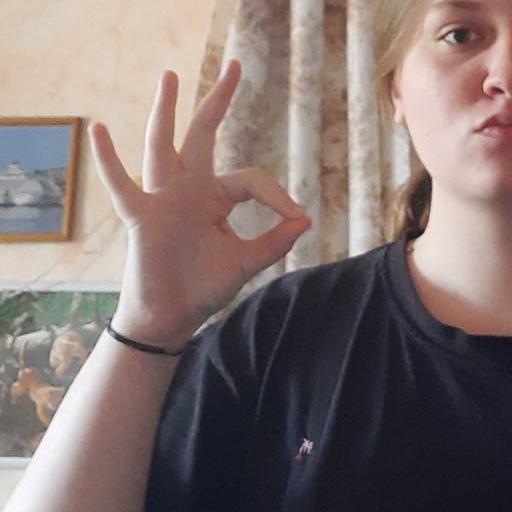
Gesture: ok